Samuel Taylor Coleridge

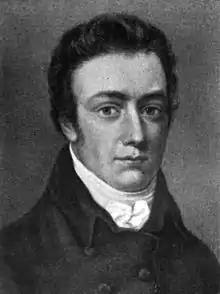
Image of Coleridge, from "The Rime of the Ancient Mariner and The Vision of Sir Launfal" (by Coleridge and James Russell Lowell), published by Sampson Low, 1906.

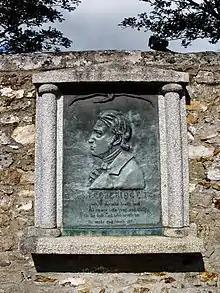
Plaque commemorating Coleridge at St Mary's Church, Ottery St Mary

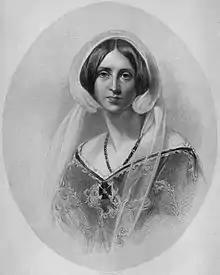
Samuel Taylor Coleridge's daughter Sara Coleridge – 1830. Portrait by Richard James Lane

At Jesus College, Coleridge was introduced to political and theological ideas then considered radical, including those of the poet Robert Southey with whom he collaborated on the play "The Fall of Robespierre". Coleridge joined Southey in a plan, later abandoned, to found a utopian commune-like society, called Pantisocracy, in the wilderness of Pennsylvania.